Sam Bass (artist)

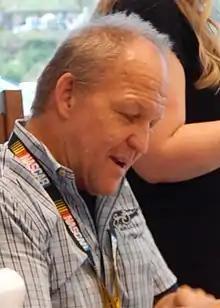
Bass signing race day posters he designed for the 2015 Irwin Tools Night Race

Samuel Mark Bass (November 20, 1961 – February 16, 2019) was an American motorsports artist known for being NASCAR's first officially licensed artist. A lifelong NASCAR fan, he began working on designing drivers' cars paint schemes with Bobby Allison in 1988. He later designed various paint schemes for drivers like Jeff Gordon and Dale Earnhardt, and designed and painted dozens of Race program covers for races at Charlotte Motor Speedway, Bristol Motor Speedway, and others.